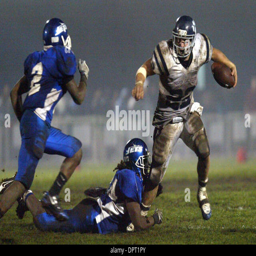
person breaks away from the tackle of person as teammate